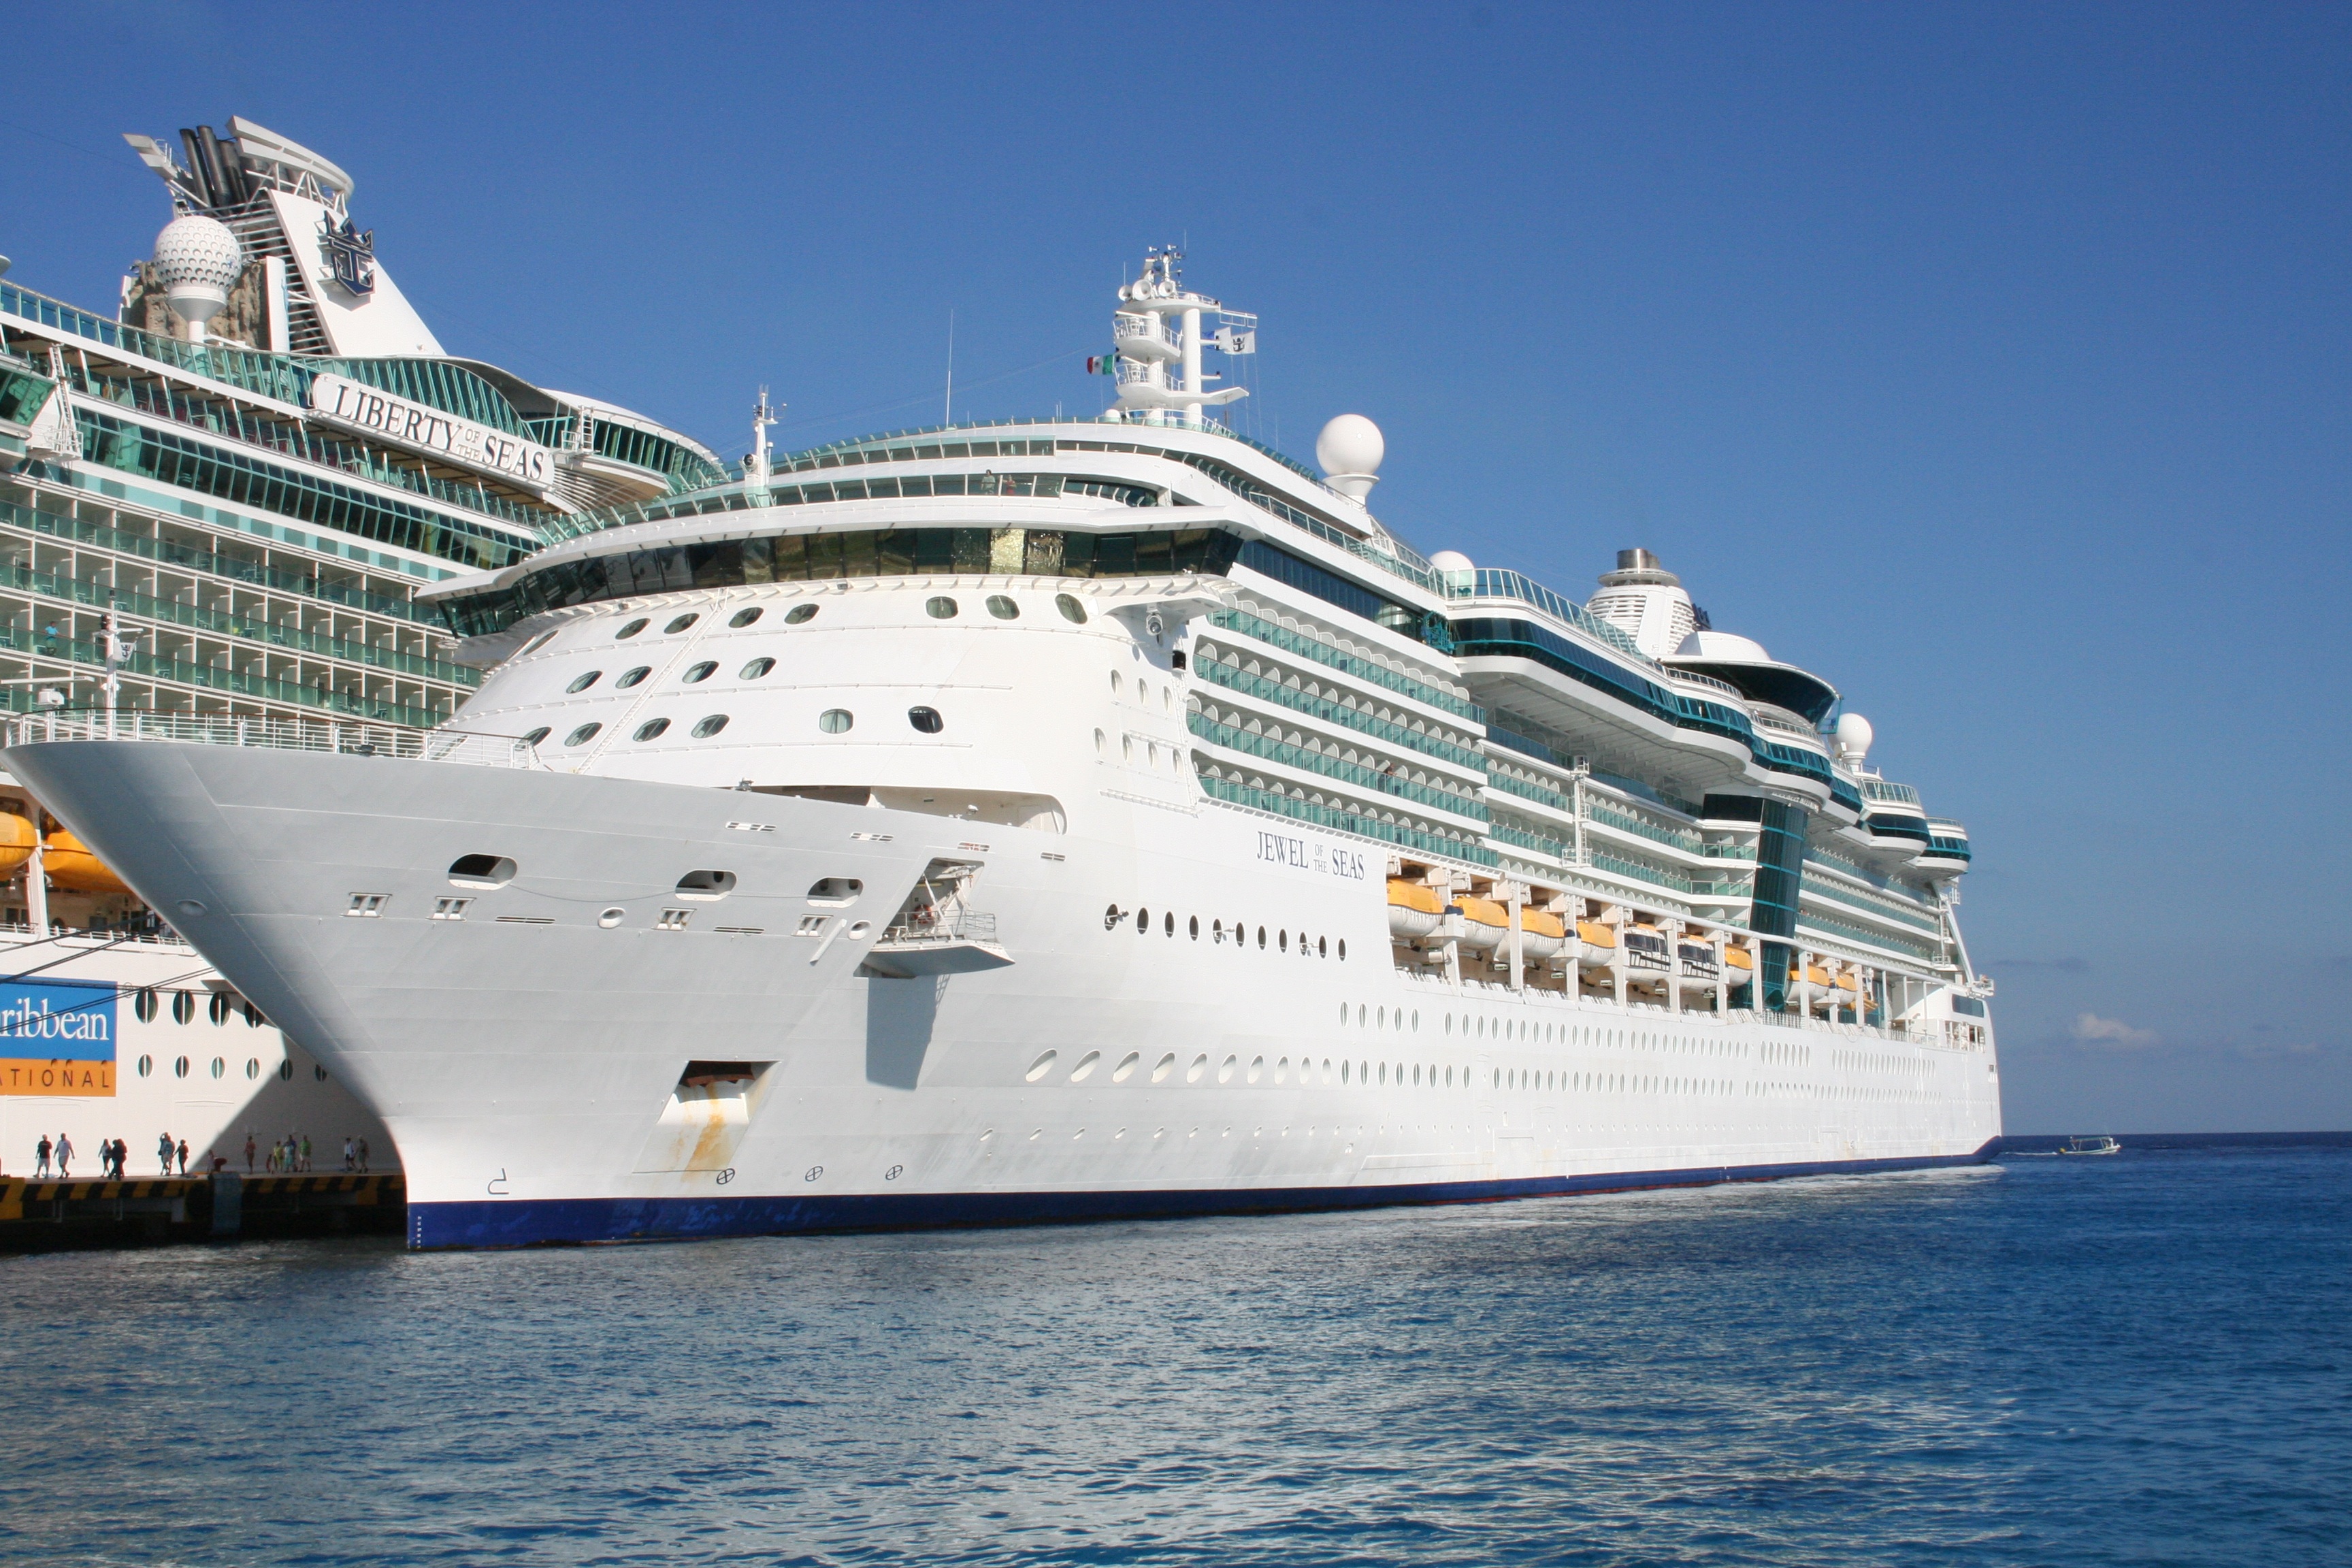
sea, ocean, adventure, ship, vacation, travel, transportation, vehicle, sailing, cruise, boating, sail, liberty, cruising, watercraft, cruise ship, cruise vacation, motor ship, passenger ship, freight transport, ocean liner, royal caribbean, jewel of the seas